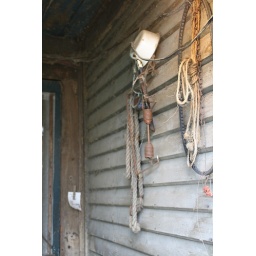
Abandoned farm inhabited by cats. cast iron pans of soaked cat food on the floor of the entry alcove.